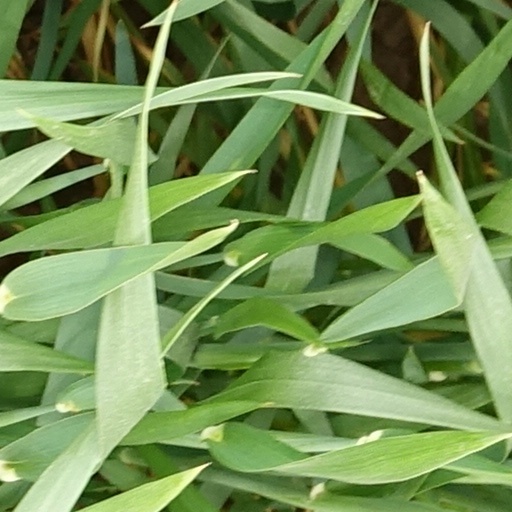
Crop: wheat